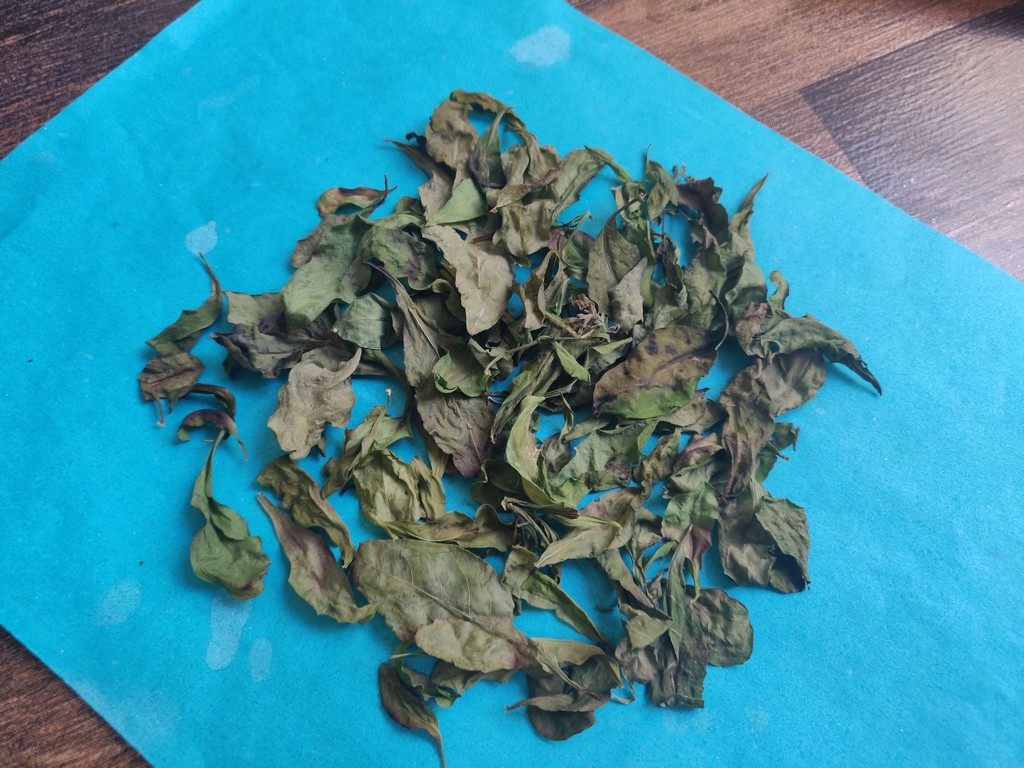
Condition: Dried
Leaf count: multiple
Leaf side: unknown